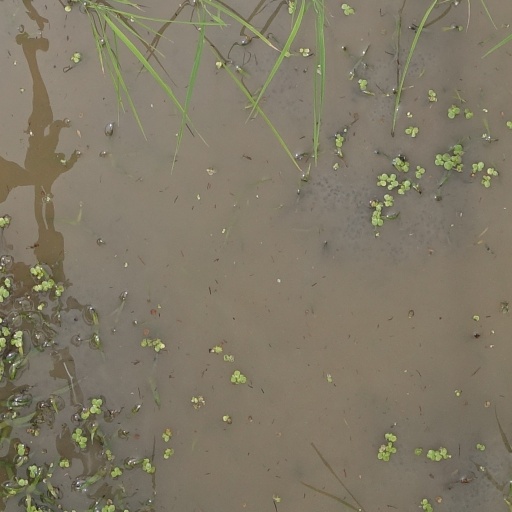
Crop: rice